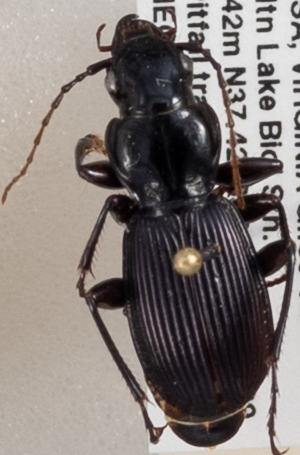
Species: Pterostichus moestus
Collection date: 2018-07-03
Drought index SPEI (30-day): -0.916
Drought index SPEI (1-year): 0.42
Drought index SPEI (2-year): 0.406